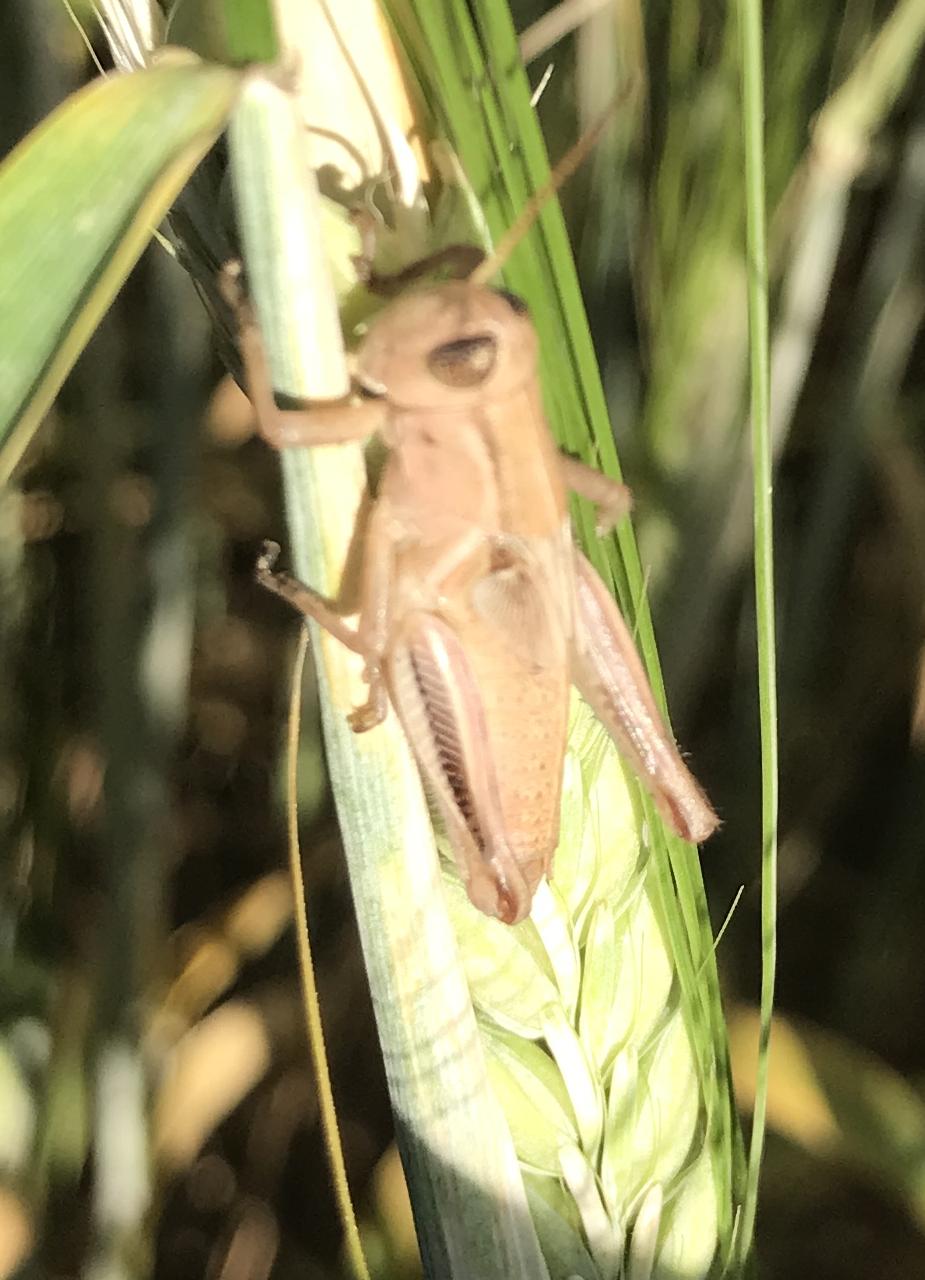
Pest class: occasional_pest